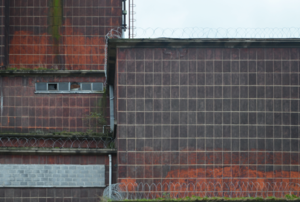
Détail de la façade du Palais permanent de la ville de liège
Le Palais des fêtes de la Ville de Liège, aussi dénommé, Palais des sports ou encore Patinoire de Liège, est situé au 7, Quai de Wallonie, dans le quartier de Coronmeuse à Liège et est le bâtiment destiné à accueillir les manifestations festives de l'Exposition internationale de la Technique de l'eau de 1939. Elle contient une patinoire qui fût encore utilisée bien des années après l'exposition.